Manuel Torres (diplomat)

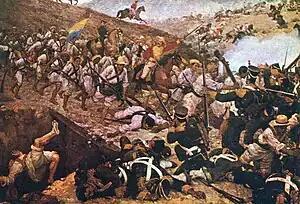
Patriot victory at the Battle of Boyacá

Another of the agents to join the junta was Lino de Clemente, who in 1816 came to the United States as Venezuelan "chargé d'affaires" (a diplomat of the lowest rank). Torres became his secretary in Philadelphia. Clemente was one of the men who signed Gregor MacGregor's commission to seize Amelia Island off the coast of Florida, what became a political scandal known as the Amelia Island affair. All who had been involved became intolerable to Monroe.